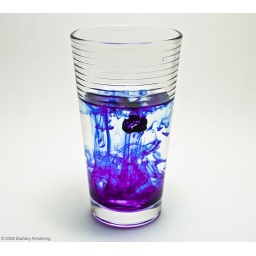
The color is modified in this photo. The original dye color is blue, as can be seen in the blue water photos